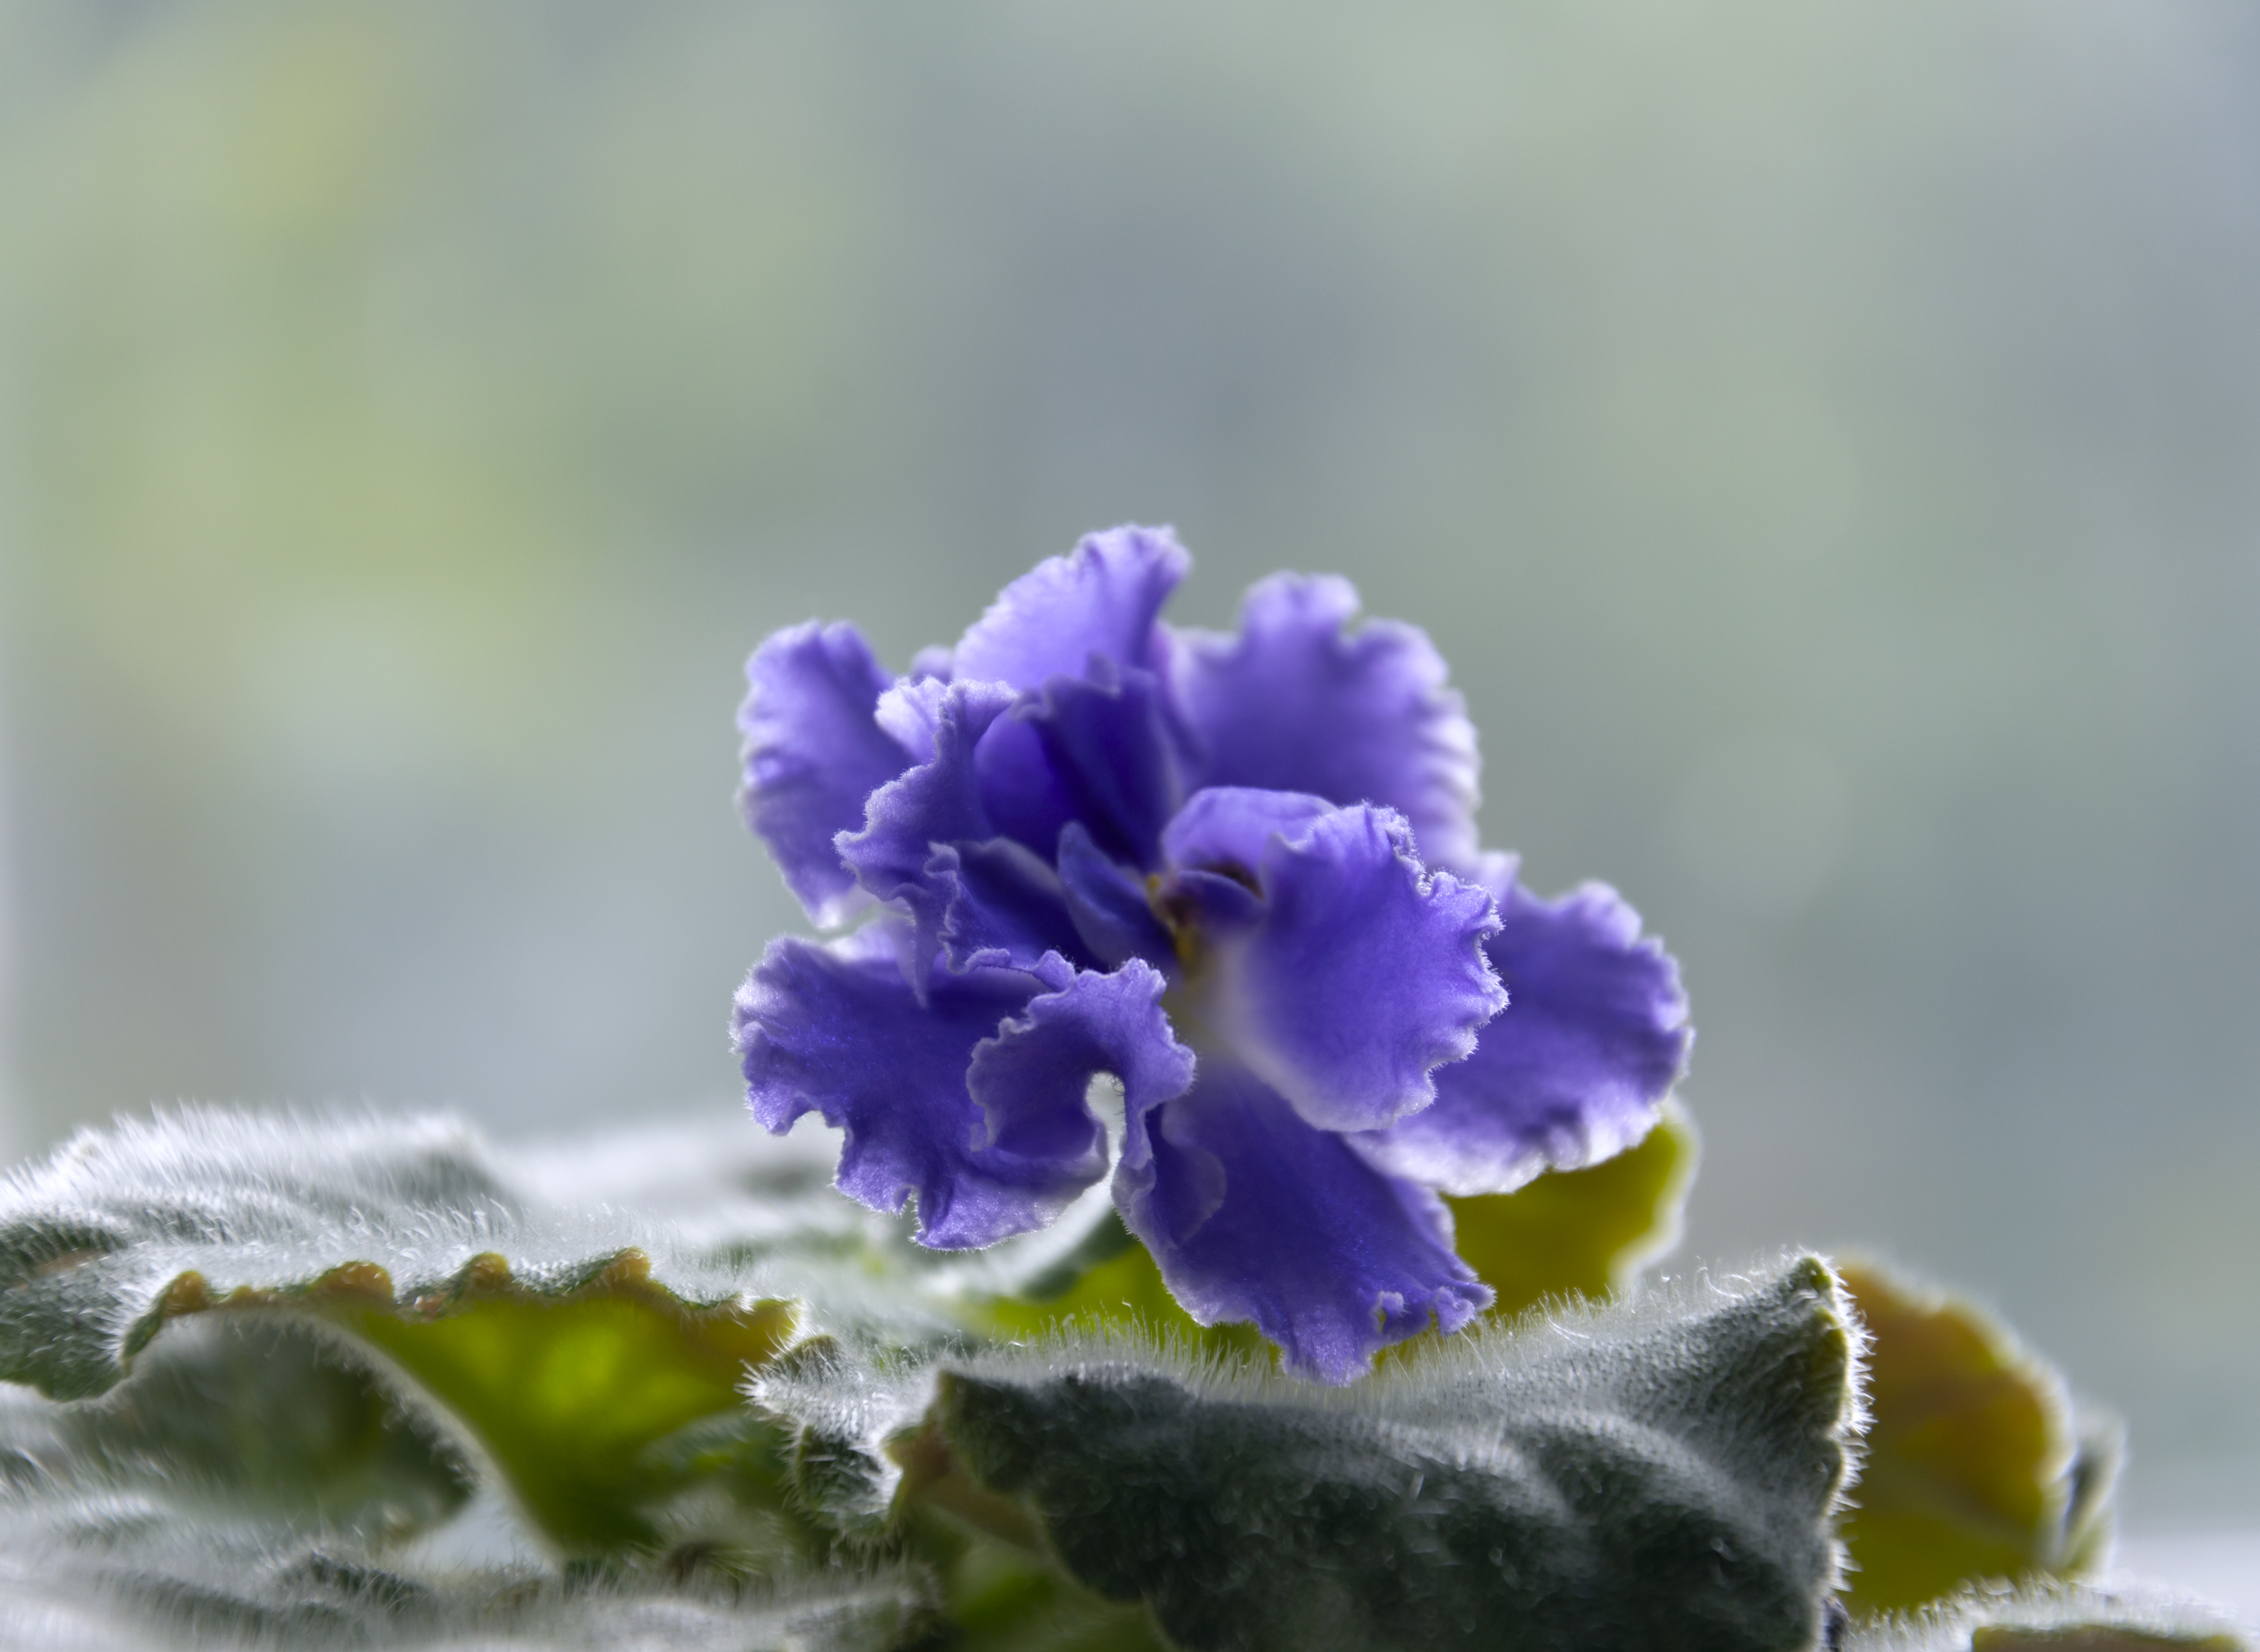
violet, violet uzambara, saintpaulia, flowers, houseplant, decorative, blue flower, petal, green leaves, floriculture, horticulture, botany, flora, floral background, flower, plant, purple, annual plant, macro photography, flowering plant, terrestrial plant, electric blue, herbaceous plant, pollen, subshrub, natural landscape, wildflower, Acanthus family, violet family, grass, plant stem, buddleia, bellflower family